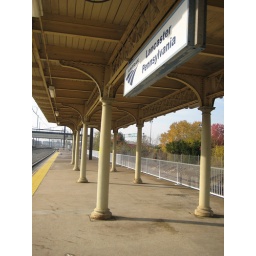
Lancaster Train Station Platform One Pennsylvania Station in Lancaster PA transportation architecture railroad train bus profile Amtrak